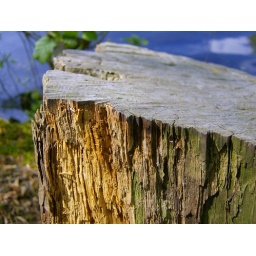
Belton House - tree stump near the lake